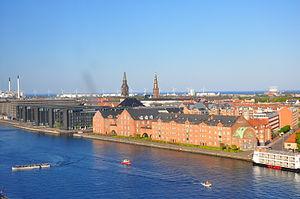
Danisco est une société danoise axée sur la biotechnologie active dans la production d'aliments, d'enzymes et d'autres produits bio, aussi bien que dans la production d'une grande variété d'excipients de qualité pharmaceutique.